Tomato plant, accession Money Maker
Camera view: horizontal (90 deg, fisheye); turntable rotation: 120 degrees
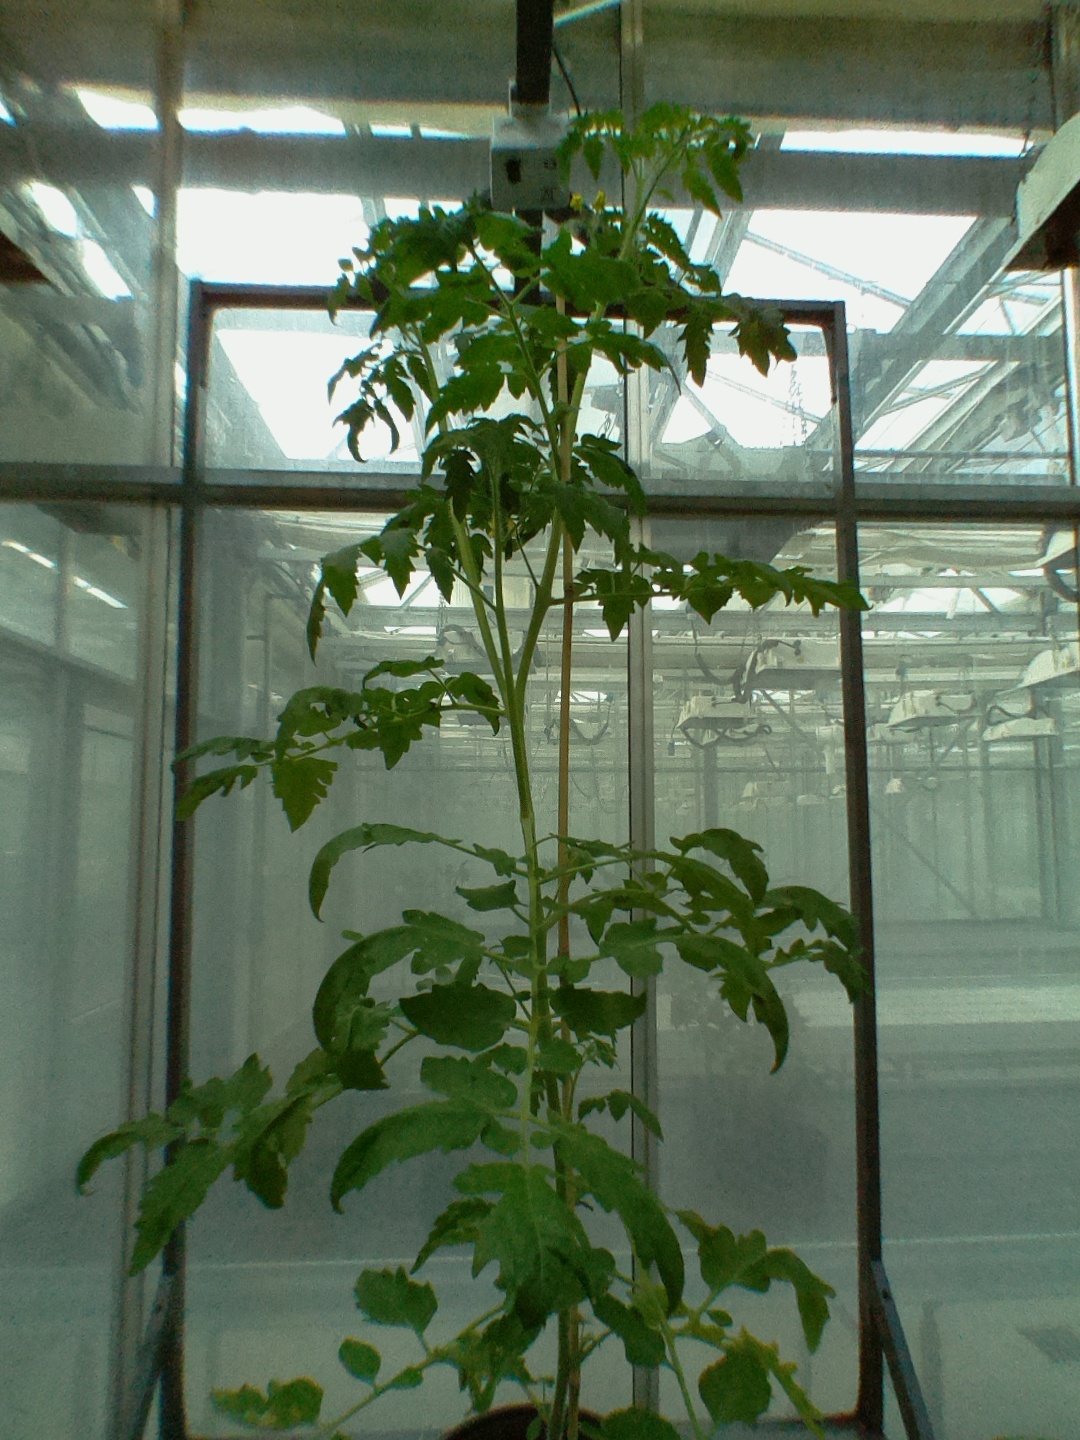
BBCH growth stage 68: Full flowering, 80%-90% of flowers open, more petals falling